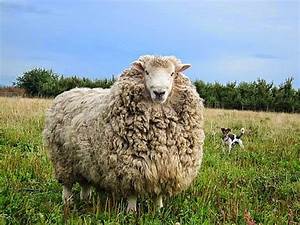
Label: pecora